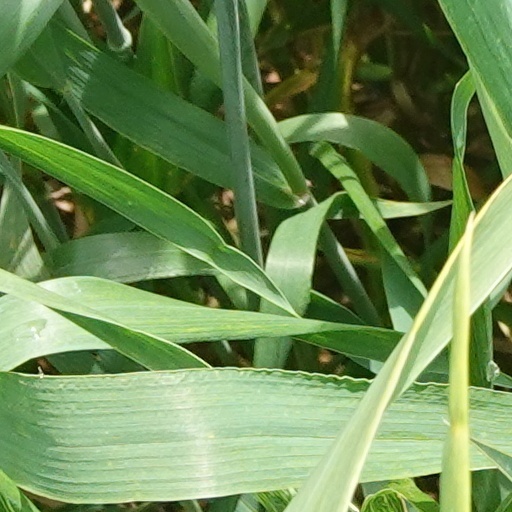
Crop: wheat